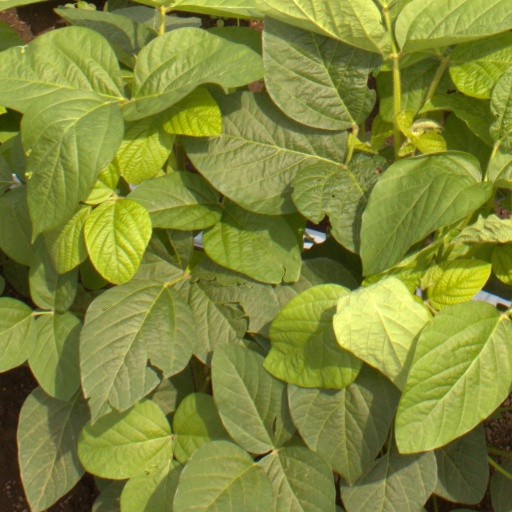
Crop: soybean